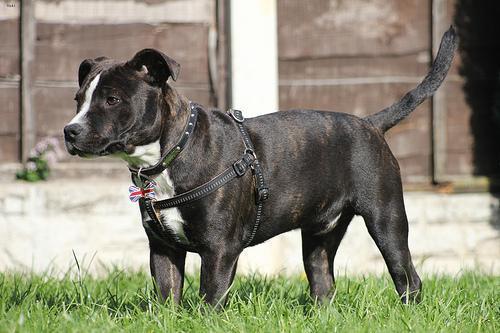
staffordshire bull terrier